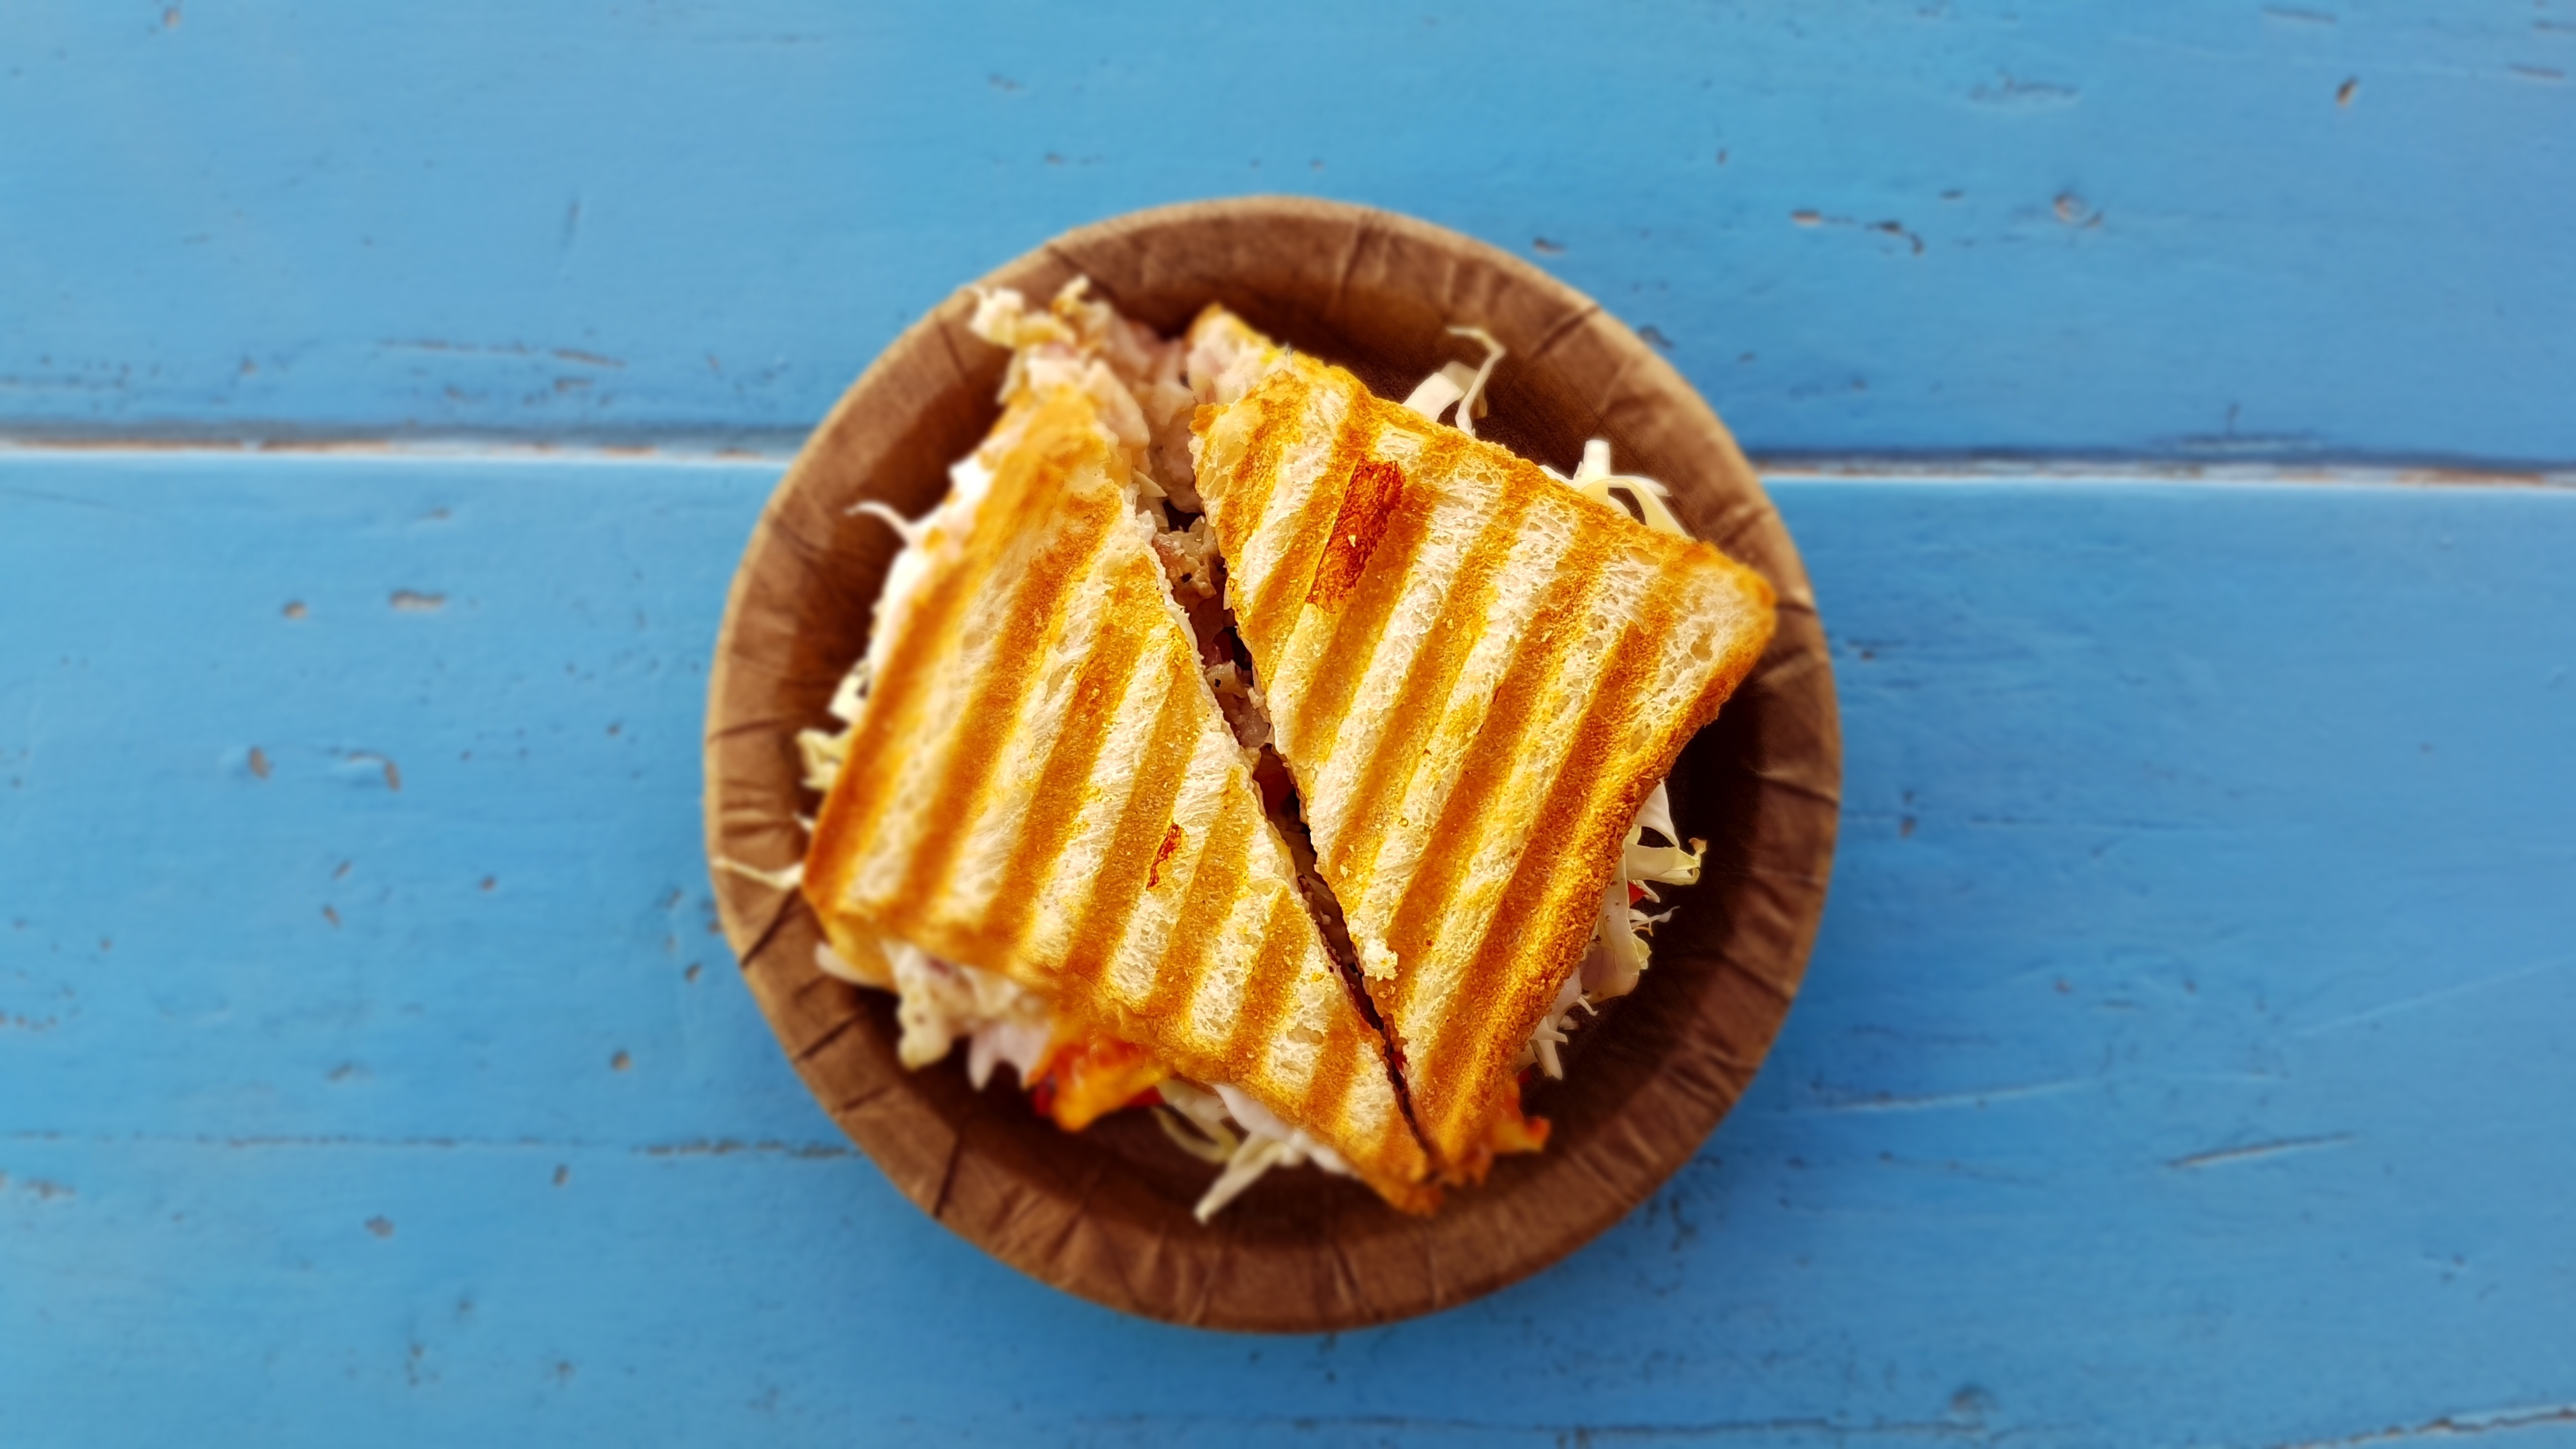
dish, food, produce, breakfast, baking, dessert, lunch, bread, sandwich, panini, icing, baked goods, snack food